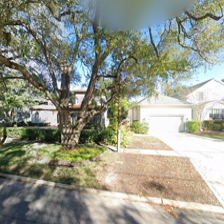
Label: streetView